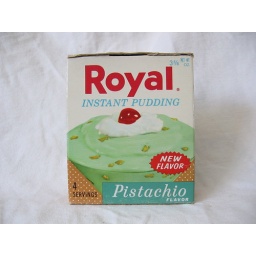
The walls in the kitchen in this house were once that *exact* color!